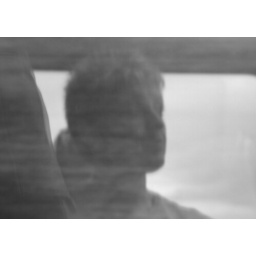
Self-portrait in a train window